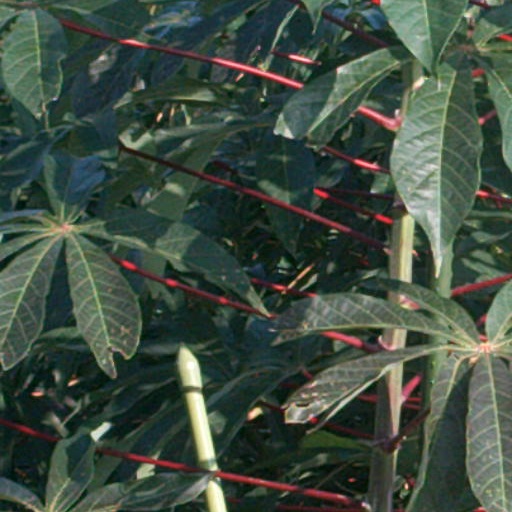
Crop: cassava